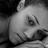
Emotion: sad